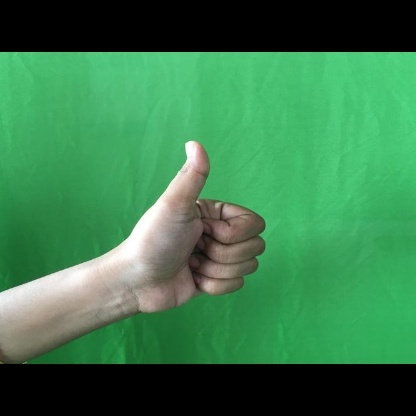
Mudra: Sikharam